History of the Dasam Granth

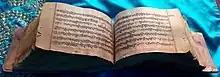
18th century Sikh manuscript which combines the Guru Granth Sahib and Dasam Granth together into a single volume

The history of the Dasam Granth is related to the time of creation and compilation of various writings by Guru Gobind Singh in form of small booklets, some of which are Sikh prayers. The first combined-codex manuscripts of the Dasam Granth were created during the Guru period. It is also said that after 1708, the Dasam Granth was allegedly compiled by Mani Singh Khalsa, contributed by other Khalsa armymen under direct instructions of Mata Sundari and this volume is recognized as Sri Dasam Granth Sahib (according to a letter attributed to Mani Singh). The present day Dasam Granth includes Jaap Sahib, Akal Ustat, Bachitar Natak, Chandi Charitar Ukati Bilas, Chandi Charitar II, Chandi di Var, Gyan Prabodh, Chaubis Avtar, Rudra Avtar, 33 Sawaiye, Khalsa Mahima, Shashtar Nam Mala Purana, Ath Pakh-yaan Charitar Likh-yatay and Zafarnamah.